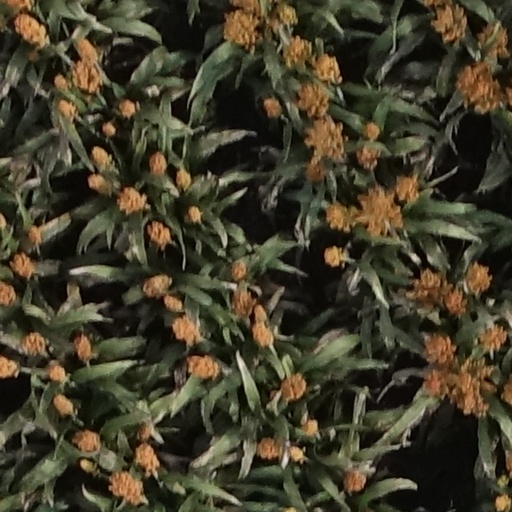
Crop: sorghum